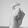
ASL letter: X